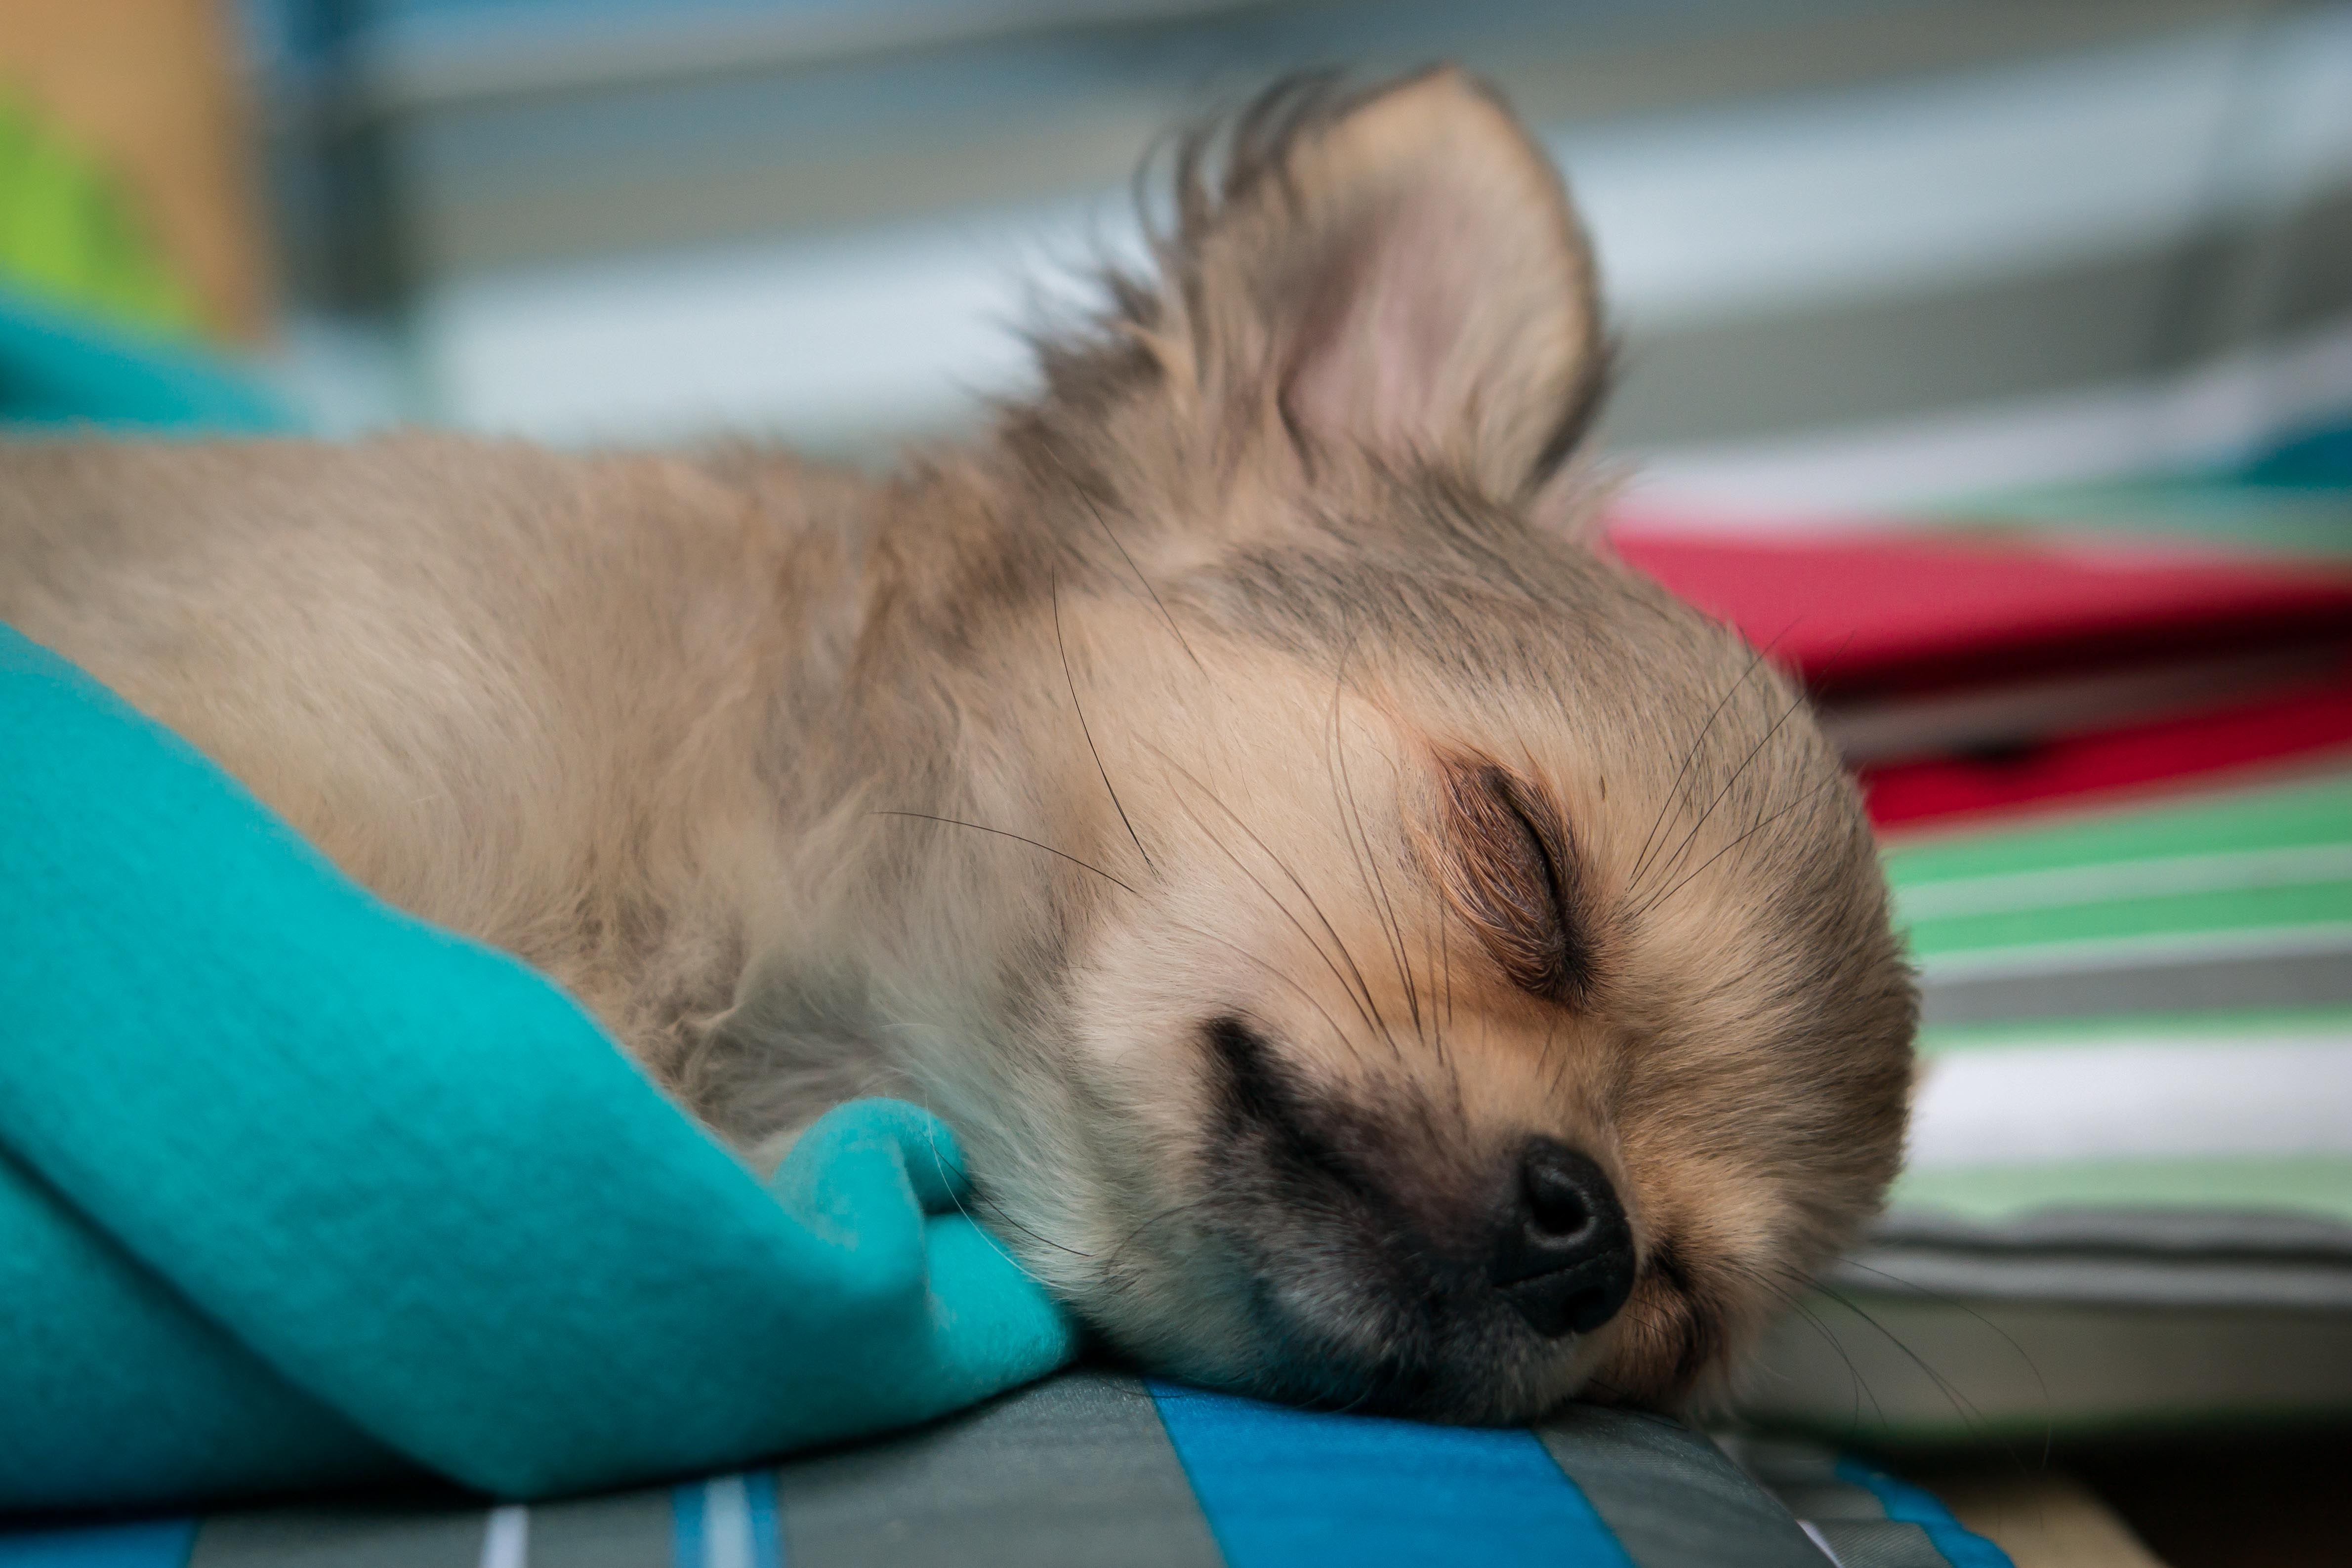
puppy, dog, cute, young, small, mammal, rest, baby, nose, sleep, skin, vertebrate, chihuahua, tired, fatigue, pomeranian, young dog, small dog, chiwawa, dog like mammal